Booker T (wrestler)

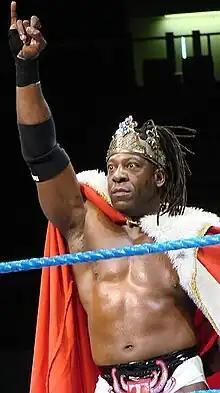
King Booker's signature pose

After gaining his title of King, King Booker continued to feud with Lashley. After Lashley defeated John "Bradshaw" Layfield (JBL) for the United States Championship at the end of May, King Booker began chasing after the title and even resorted to making Lashley kiss his "royal feet" on the June 2 episode of "SmackDown!". The feud ended after a steel cage match on the June 30 episode of "SmackDown!" where Lashley defeated King Booker by escaping the cage to retain the United States Championship.